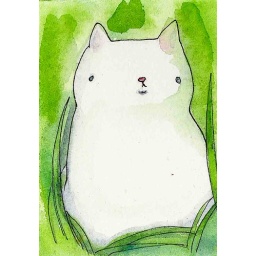
White cat in grass